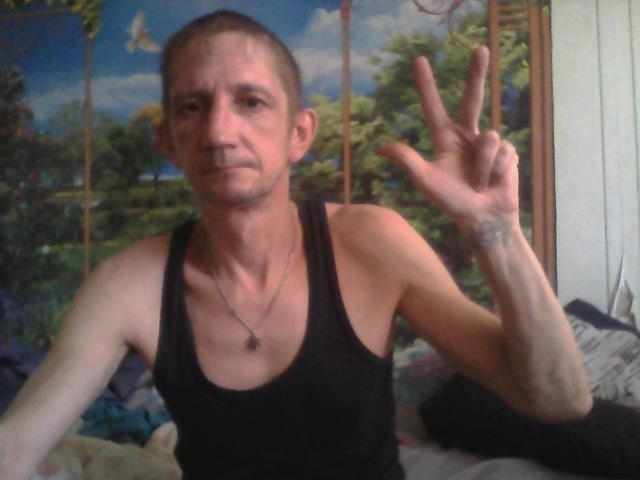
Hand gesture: three2